Induced cell cycle arrest

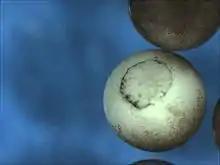

In an academic research context, cell cycle arrest is typically performed in model organisms and cell extracts, such as "Saccharomyces cerevisiae" (yeast) or "Xenopus" oocytes (frog eggs). Frog egg cell extracts have been used extensively in cell cycle research because they are relatively large, reaching a diameter of 1mm, and so contain large amounts of protein, making protein levels more easily measurable.